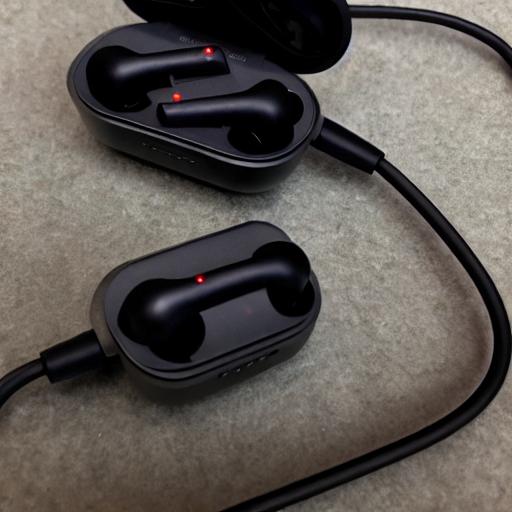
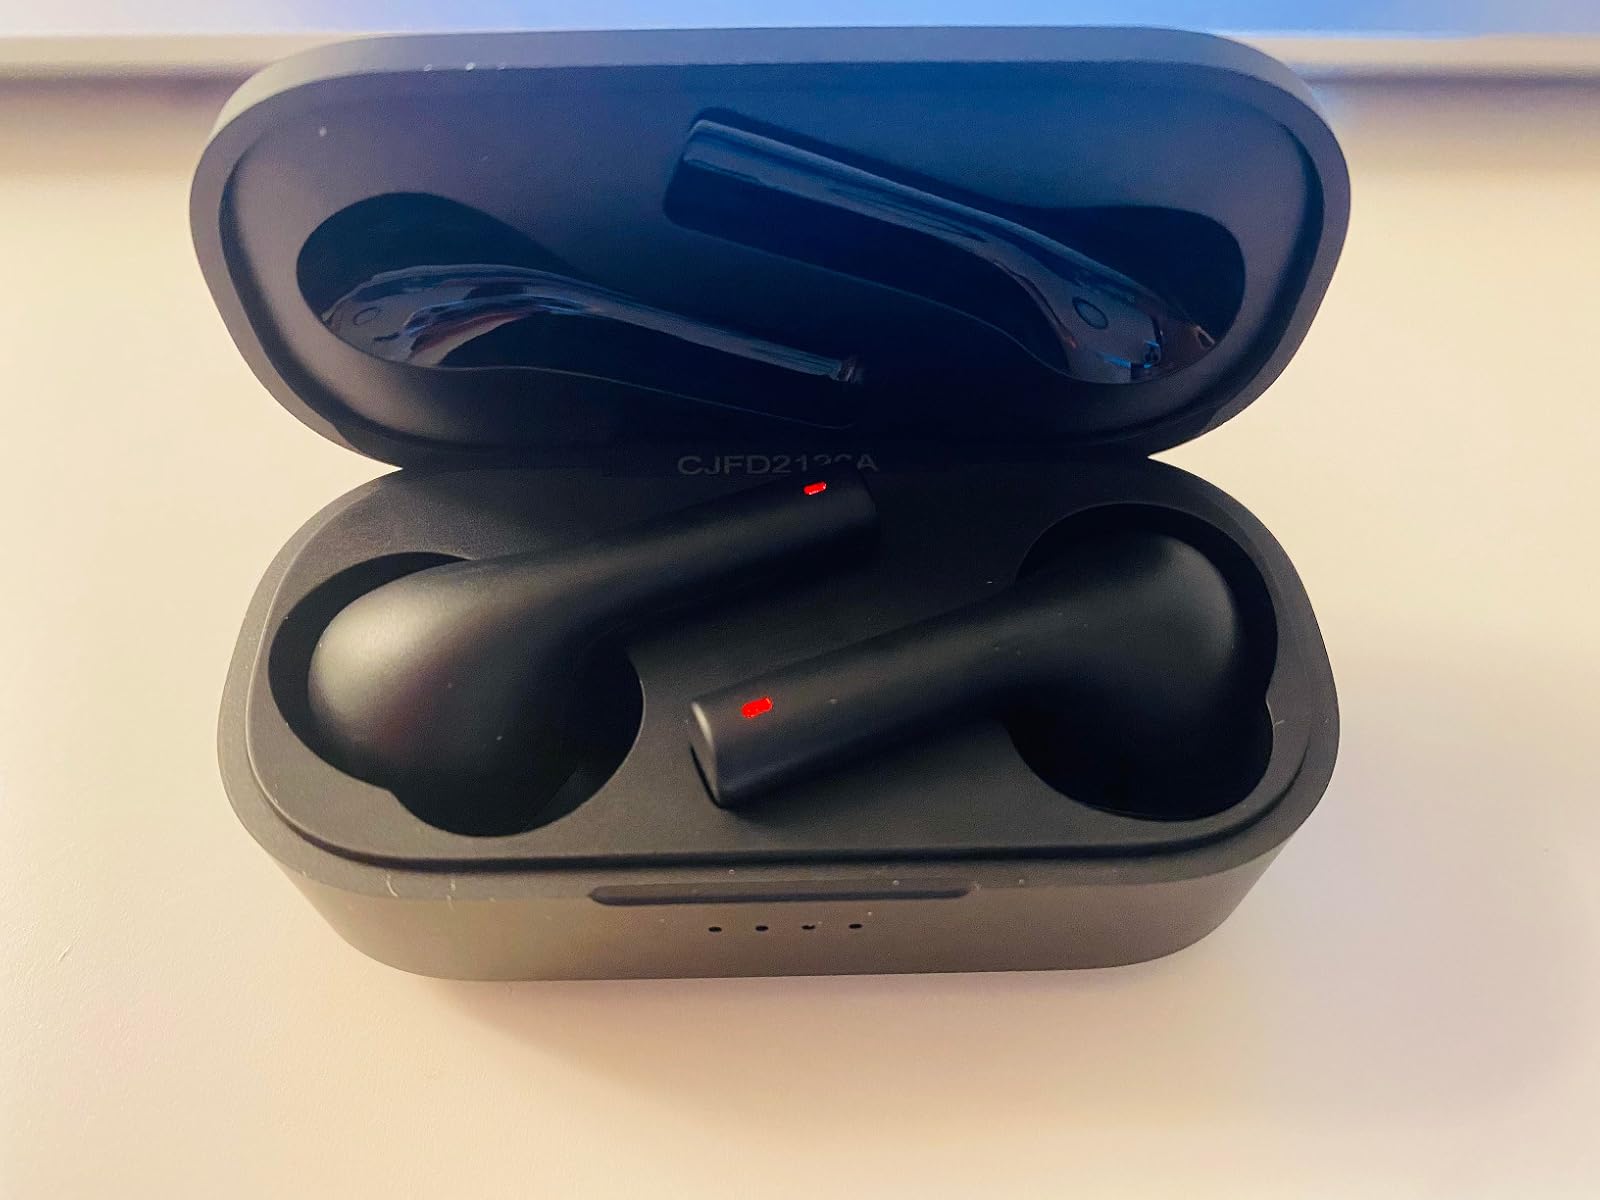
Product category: earbuds
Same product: no